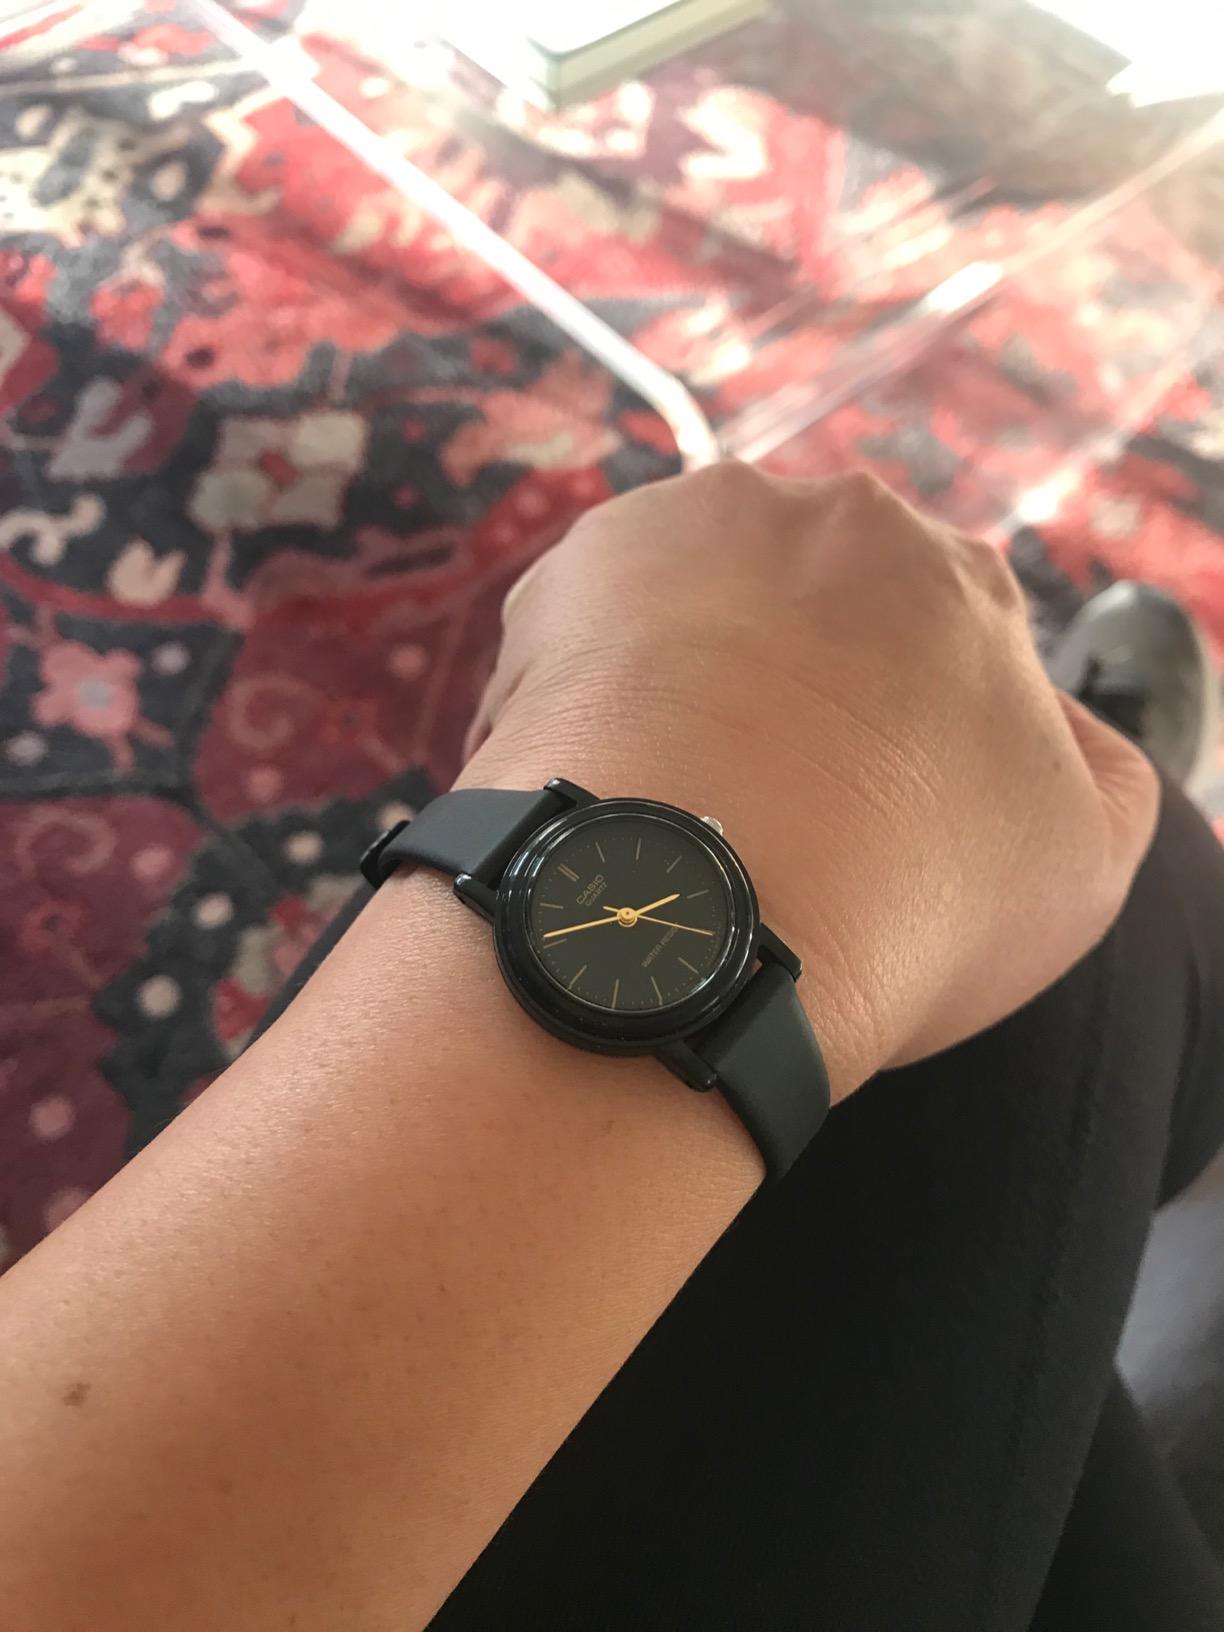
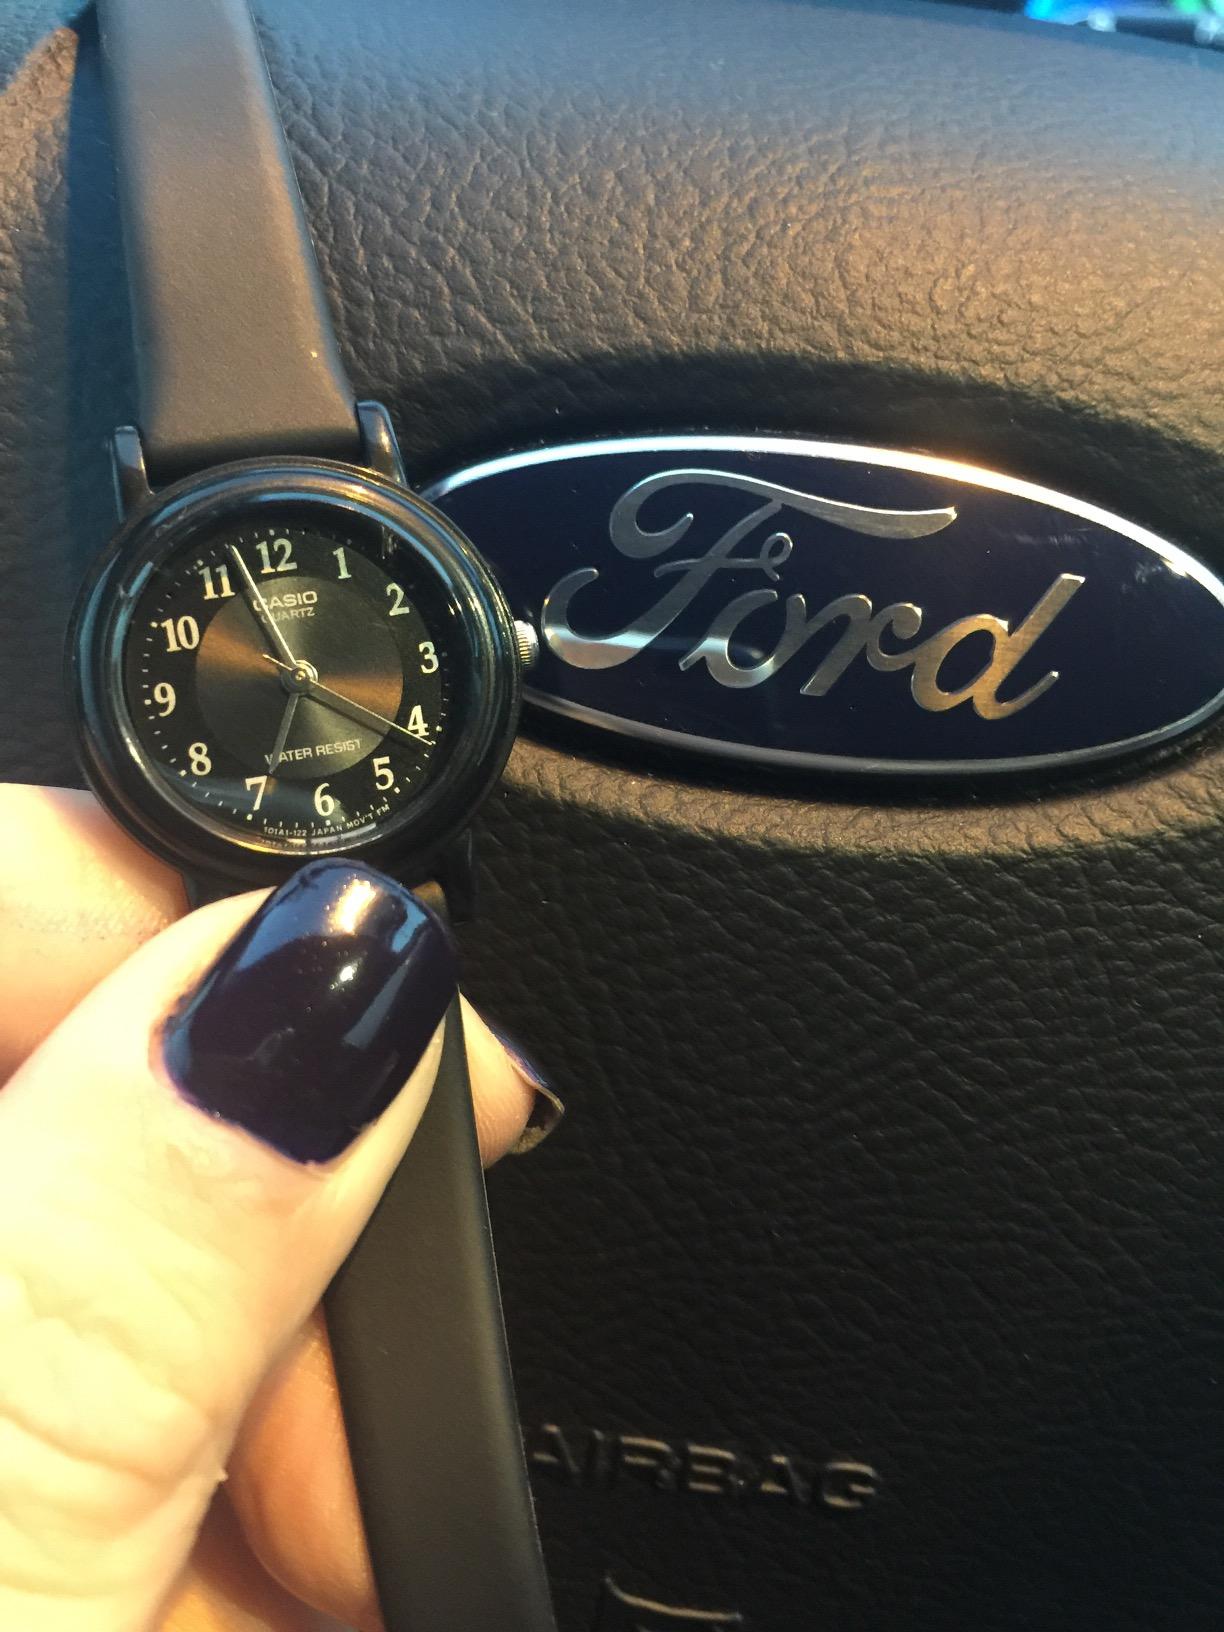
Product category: accessories_watch
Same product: no